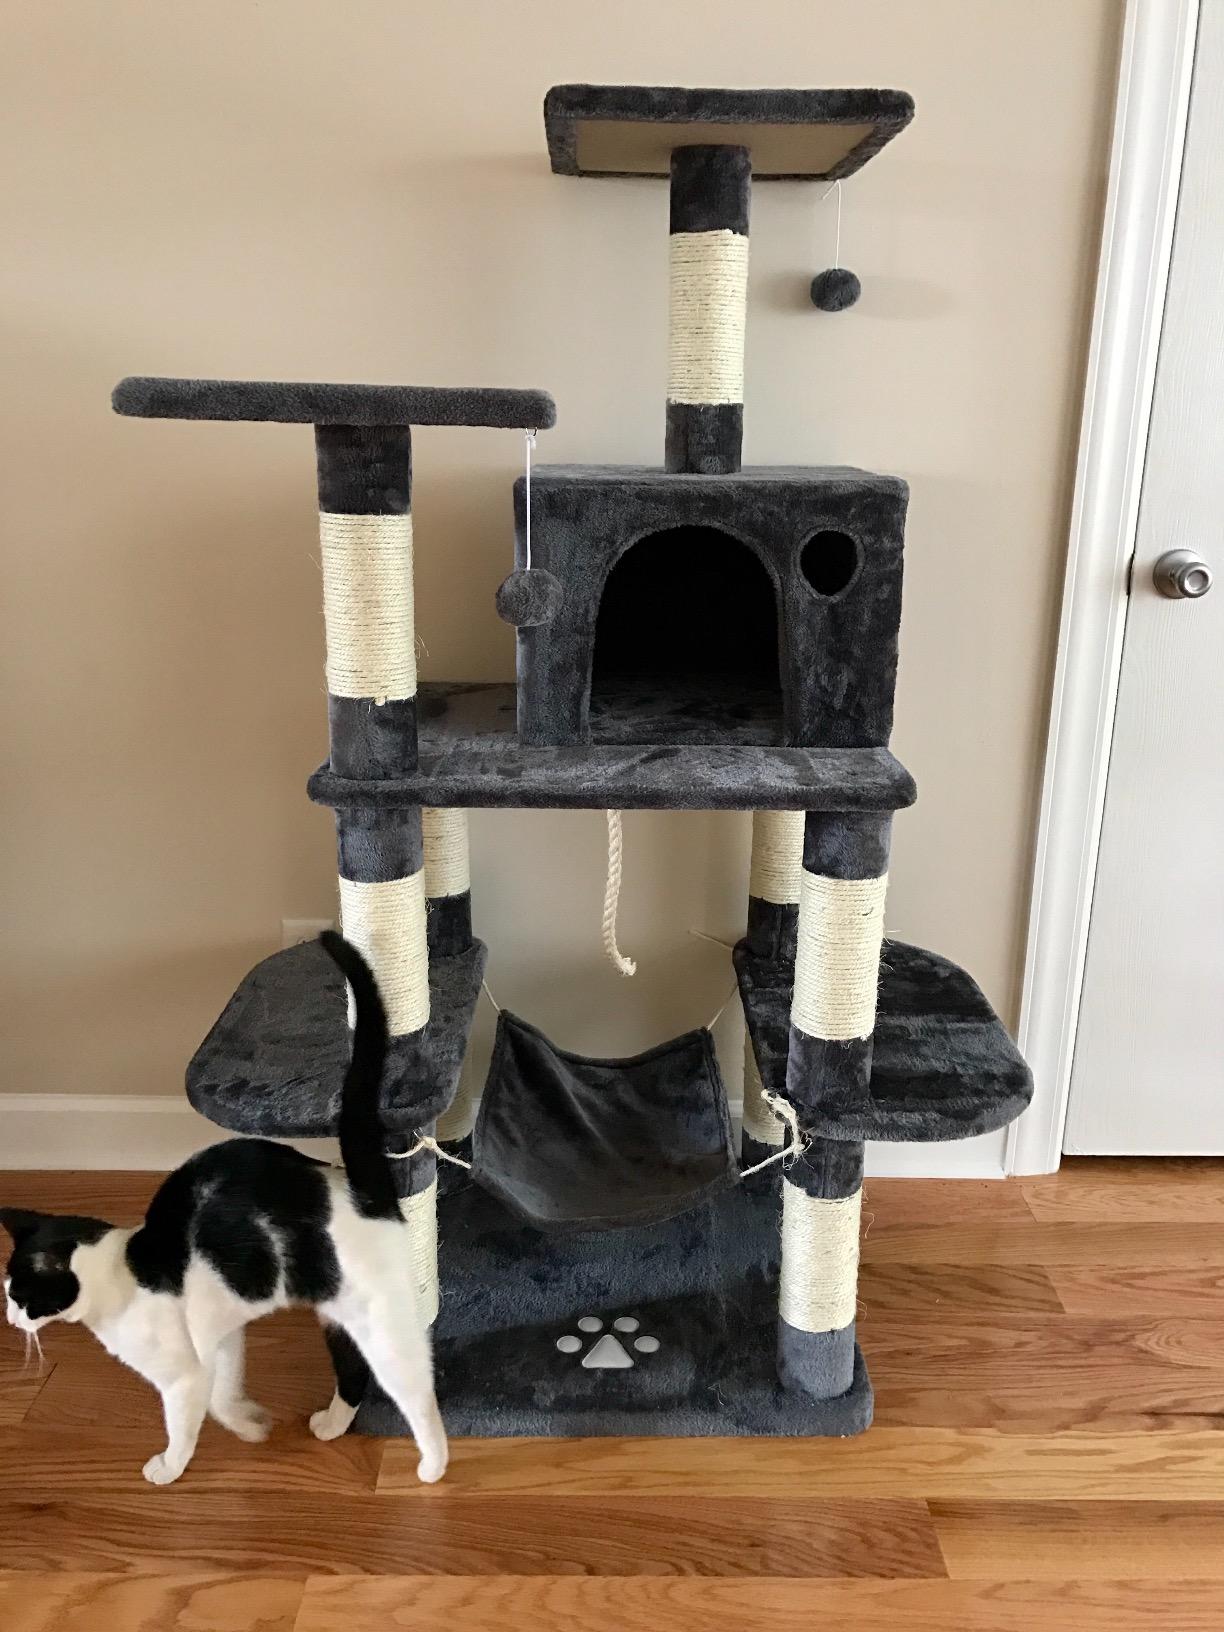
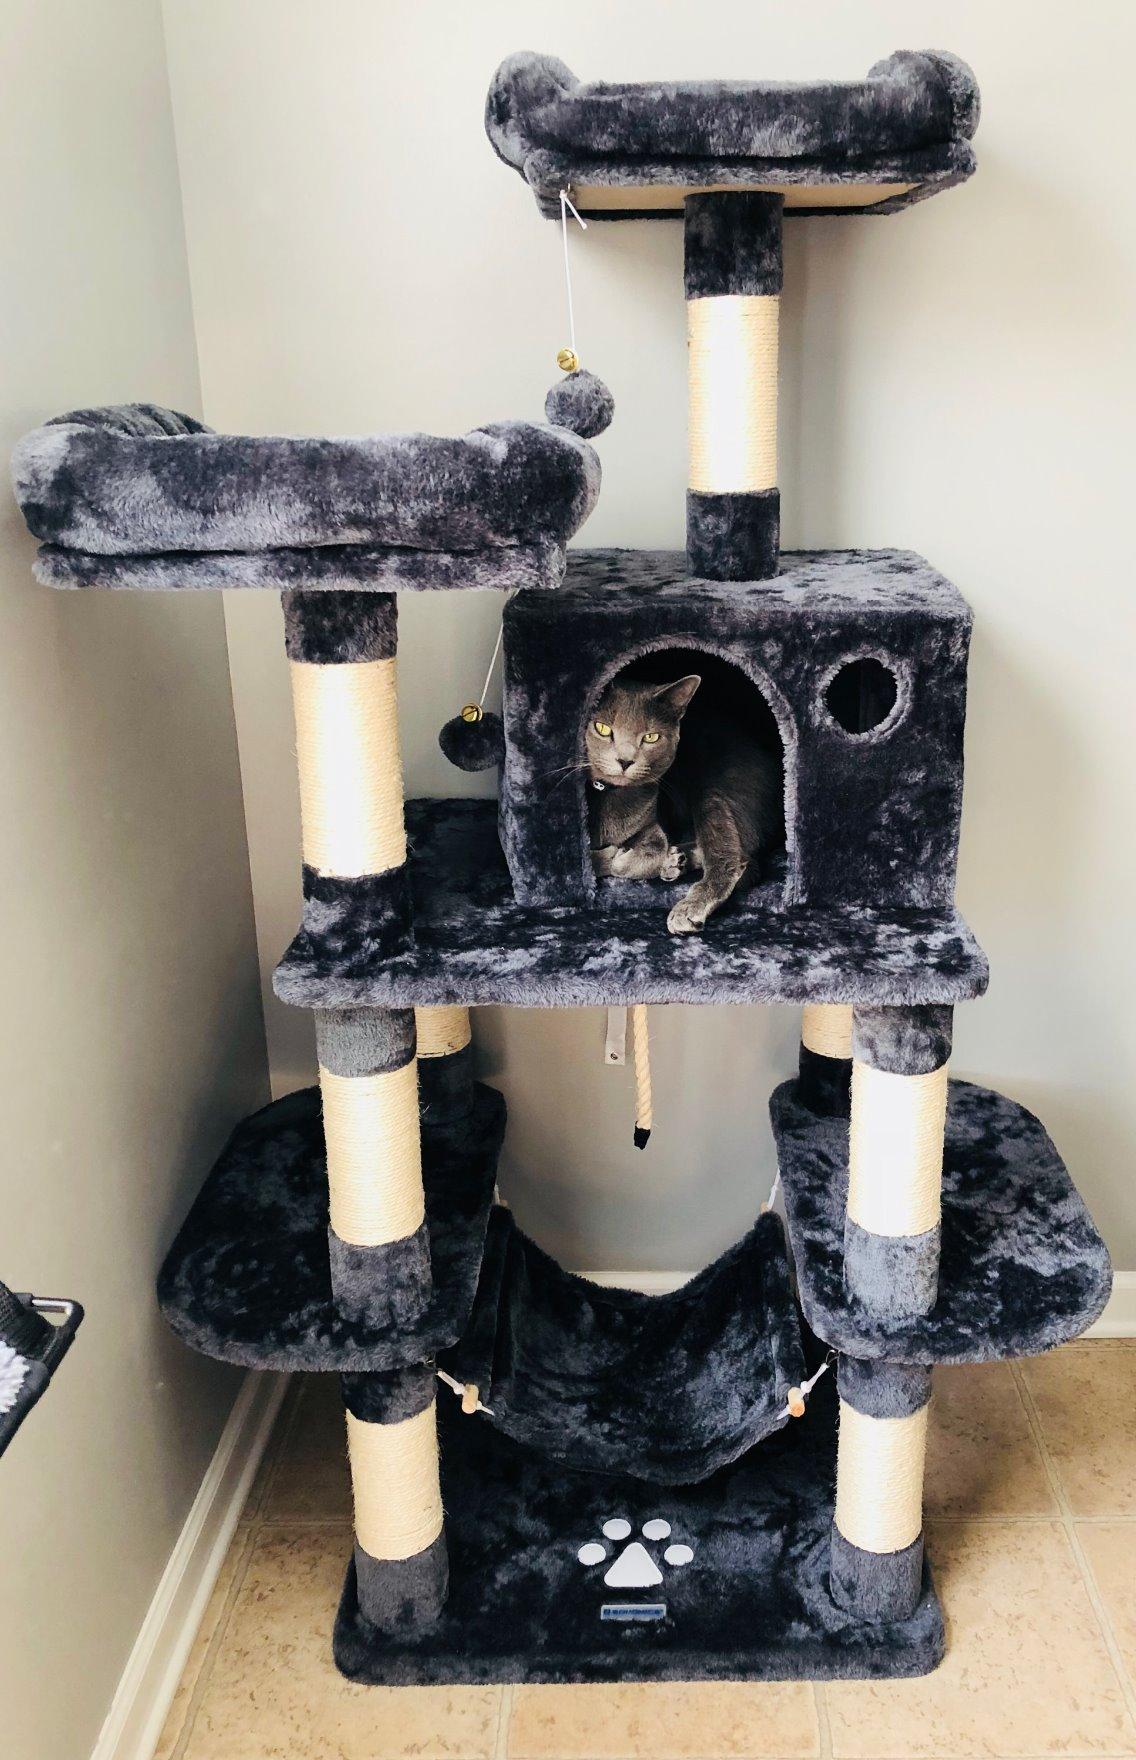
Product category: items_cat tree
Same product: yes